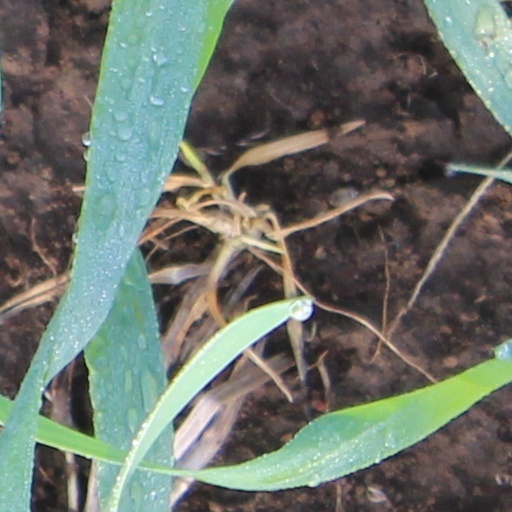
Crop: wheat